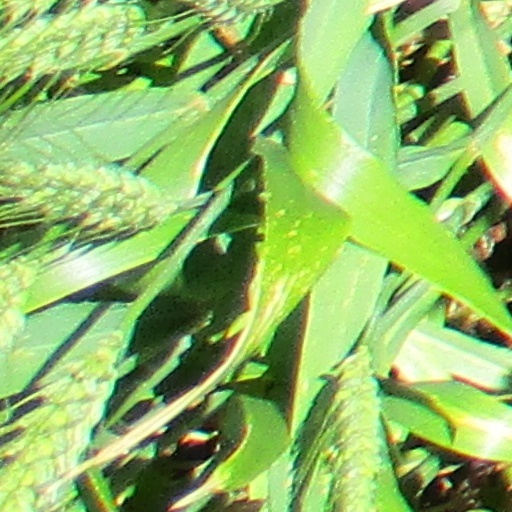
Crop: wheat